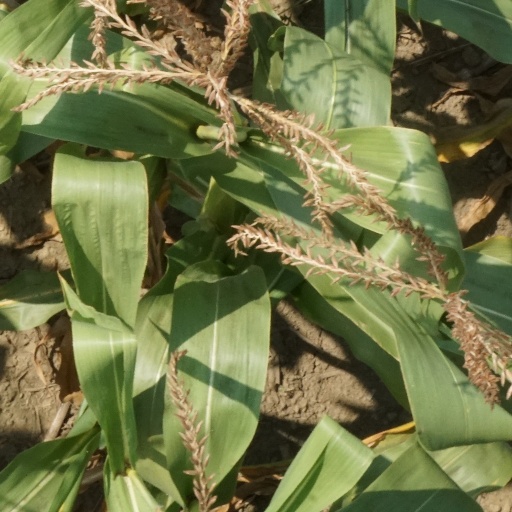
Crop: maize; corn